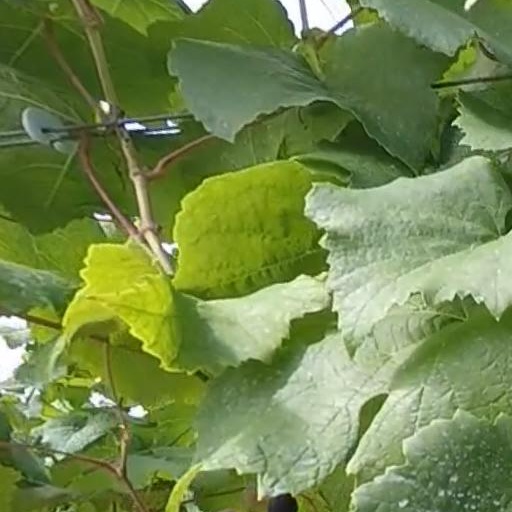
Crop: grape